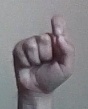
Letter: fa